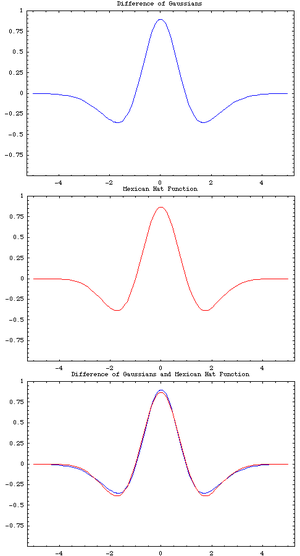
La différence de gaussiennes désigne, dans le domaine de la vision par ordinateur, le traitement appliqué à une image en niveaux de gris et consistant en la soustraction d'une version floutée de l'image d'origine à une autre version moins floutée de cette même image. Les images floutées sont obtenues par la convolution de l'image originale en niveaux de gris avec des noyaux gaussiens de variances très proches. Le floutage d'une image par application d'un noyau de flou gaussien supprime les hautes fréquences spatiales. La soustraction d'une image de l'autre préserve l'information spatiale située entre les deux plages de fréquences préservées dans les deux images floutées. Ainsi, la différence de gaussien est comparable à un filtre passe-bande qui élimine toutes les fréquences spatiales sauf celles situées dans un spectre bien défini.